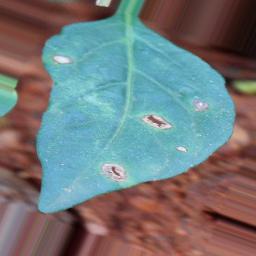
Label: cercospora